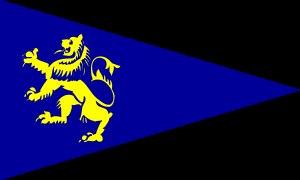
Le yacht Livonia a été le second challenger britannique pour la Coupe de l'America du New York Yacht Club en 1871, engagé sous le fanion du Royal Harwich Yacht Club.